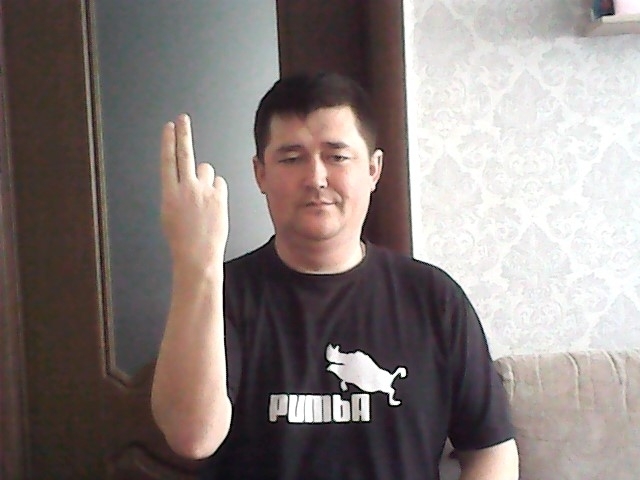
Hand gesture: two_up_inverted